Brand blunder

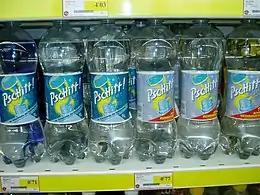
The French fizzy drink brand Pschitt, meant to evoke the sound of opening a soda can, may have other connotations in English.

A brand blunder is an error associated with the branding of a product, especially a new product in a new market. Reasons for such slips include the lack of understanding of the language, culture and consumer attitudes in the new market.